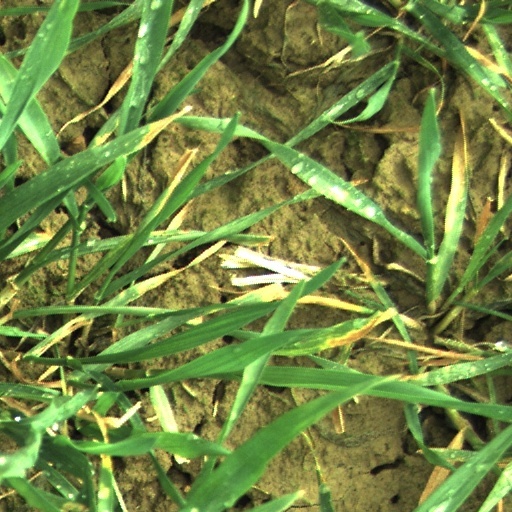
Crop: wheat